Dallas Cowboys

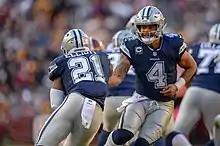
Quarterback Dak Prescott handing the ball off to running back Ezekiel Elliott, both in the blue jerseys during a 2018 game

Dak Prescott was named NFL Rookie of the Year in the NFL honors on February 4, 2017, and Ezekiel Elliott led the league in rushing yards. Jason Garrett was named Coach of the Year. Both Prescott and Elliott made the 2017 Pro Bowl. This is the first time the Cowboys sent two rookies to the Pro Bowl.